Mayiladumkunnu

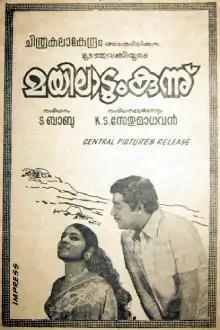

Mayiladumkunnu is a 1972 Indian Malayalam-language film directed by S. Babu and produced by Chithrakala Kendram. The film stars Prem Nazir, Jayabharathi, K. P. Ummer, Adoor Bhasi and Muthukulam Raghavan Pillai in the lead roles. The film has musical score by G. Devarajan.